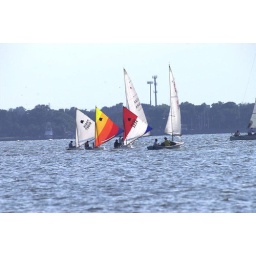
Clear Lake, Texas Wednesday sail boat races in 2006